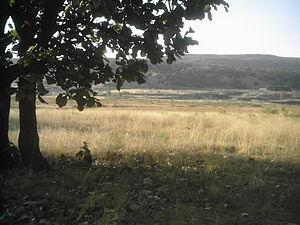
Guadalajara est la capitale de l'État de Jalisco au Mexique. Elle est située à 540 km à l'ouest-nord-ouest de la capitale Mexico D. F. Elle est située dans la vallée d'Atemajac, à 1 561 m au-dessus du niveau de la mer, à proximité du lac de Chapala.